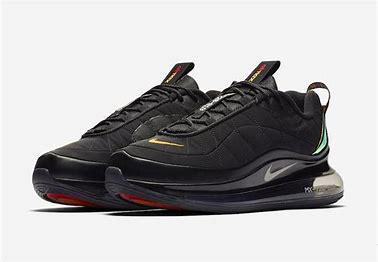
Brand: Nike
Model: MX 720 818